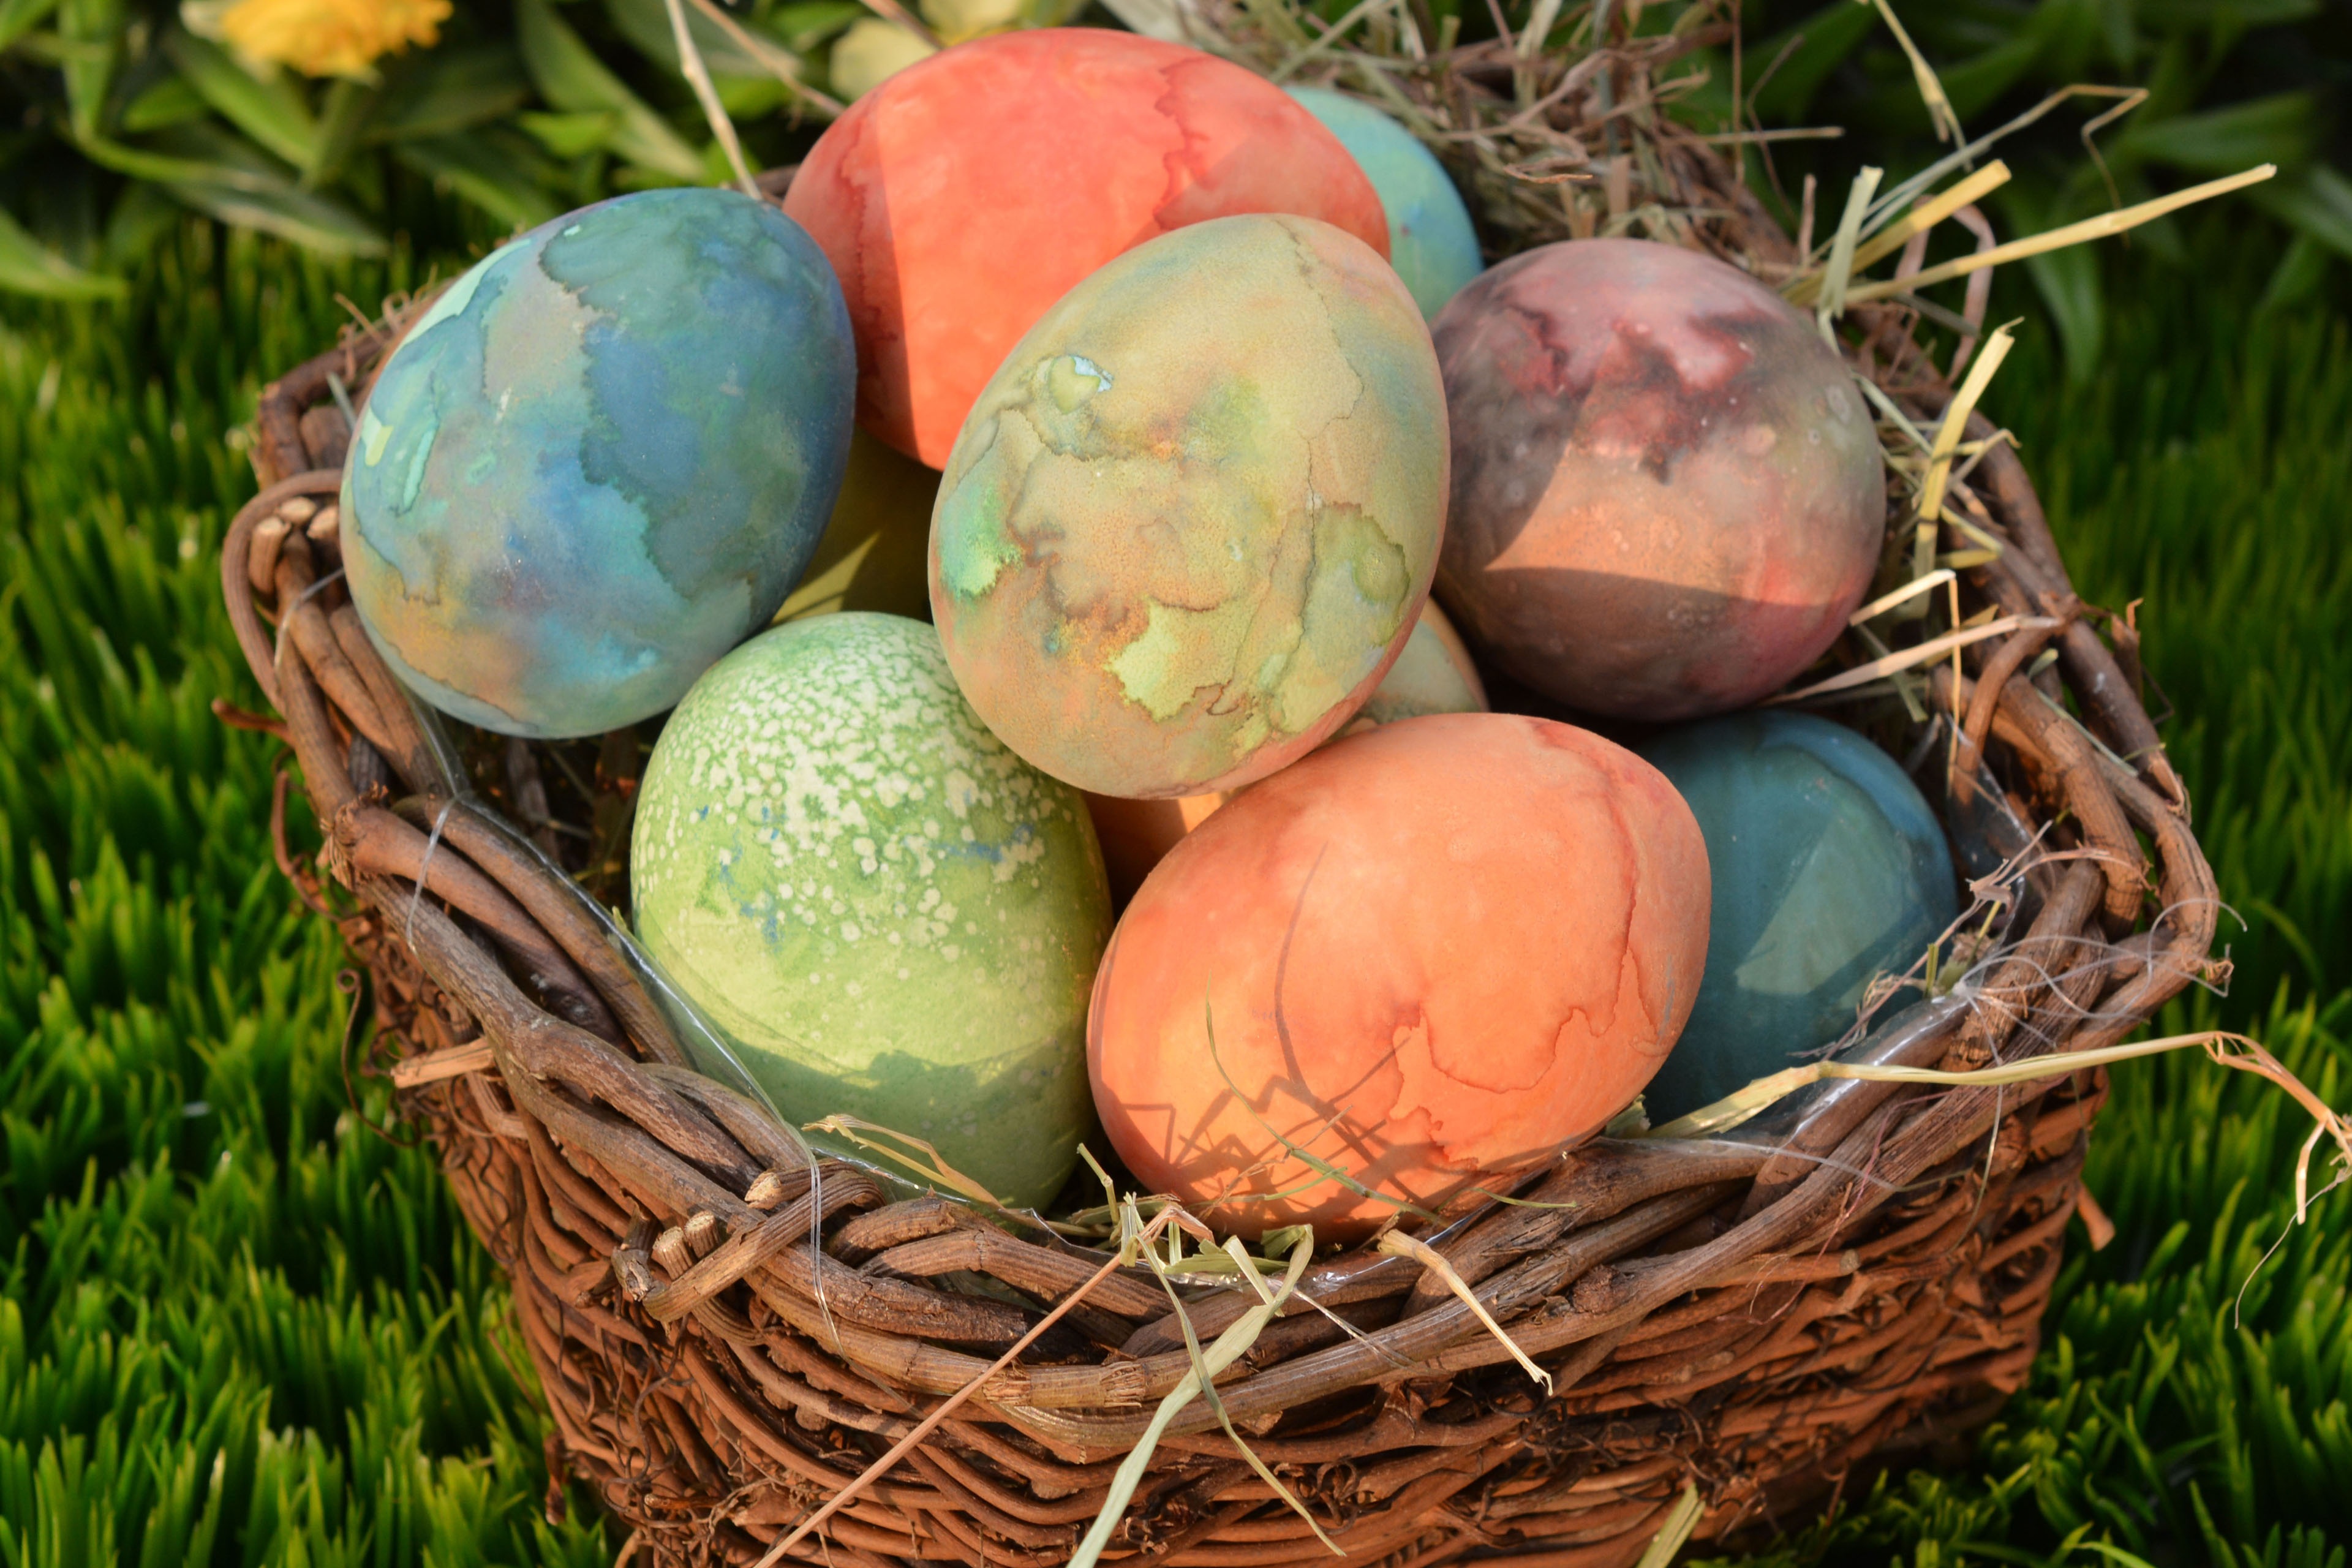
hay, decoration, food, color, colorful, basket, egg, painted, easter, custom, easter eggs, easter decoration, easter egg, happy easter, easter decorations, colorful eggs, easter nest, osterkorb, easter greetings